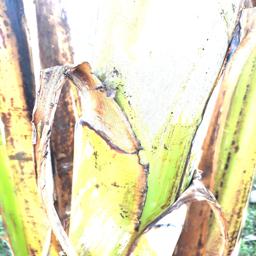
Label: PSEUDOSTEM WEEVIL